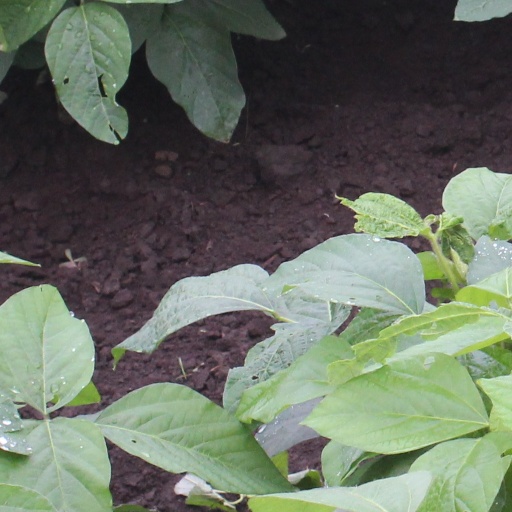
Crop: soybean